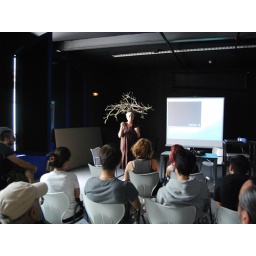
My feet in the sky of Bilbao and my head in San Francisco street